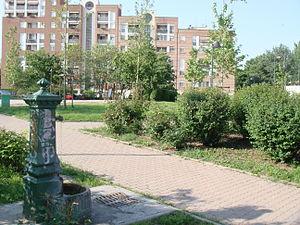
Gratosoglio est un quartier de la ville de Milan appartenant au découpage administratif de la zone 5. Il est situé à l'extrémité sud de la ville, à la limite de la commune de Rozzano, et est traversé par la rivière Lambro.